Pilot (Devious Maids)

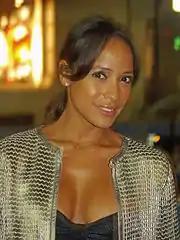
Dania Ramirez plays Rosie.

Rebecca Wisocky, who joined the cast on February 23, had previously guest starred on "Desperate Housewives" as Bree Van de Kamp's mother. She had shot the final season episode, "Women and Death" less than a month before testing for "Devious Maids". Most of the other supporting roles were filled in during March: Brianna Brown (March 6); Susan Lucci, Drew Van Acker and Brett Cullen (all March 9); Mariana Klaveno and Grant Show (both March 12); and Tom Irwin (March 16); Brown was considered for the show after she impressed executive producer Sabrina Wind with her 2011 season 1 guest appearance on "Homeland".